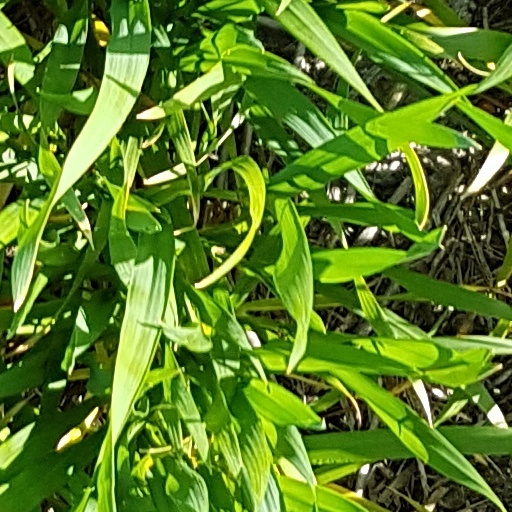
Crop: wheat